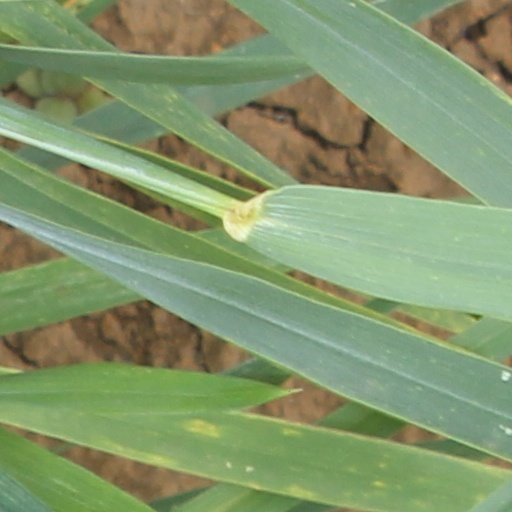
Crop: wheat